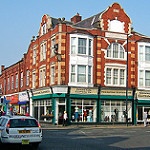
Label: buildings